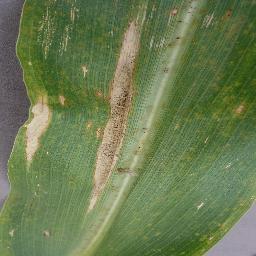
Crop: corn
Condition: (maize)_northern_blight